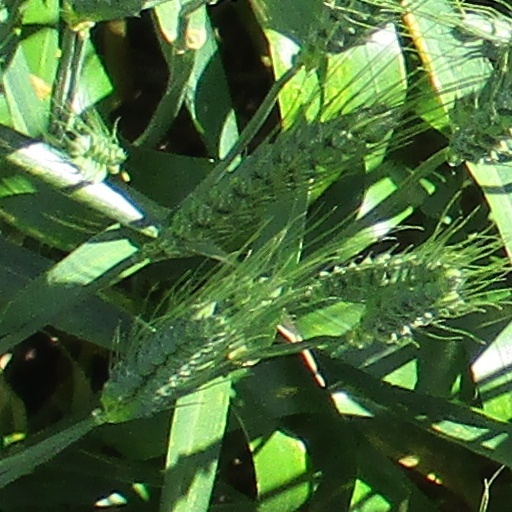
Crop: wheat